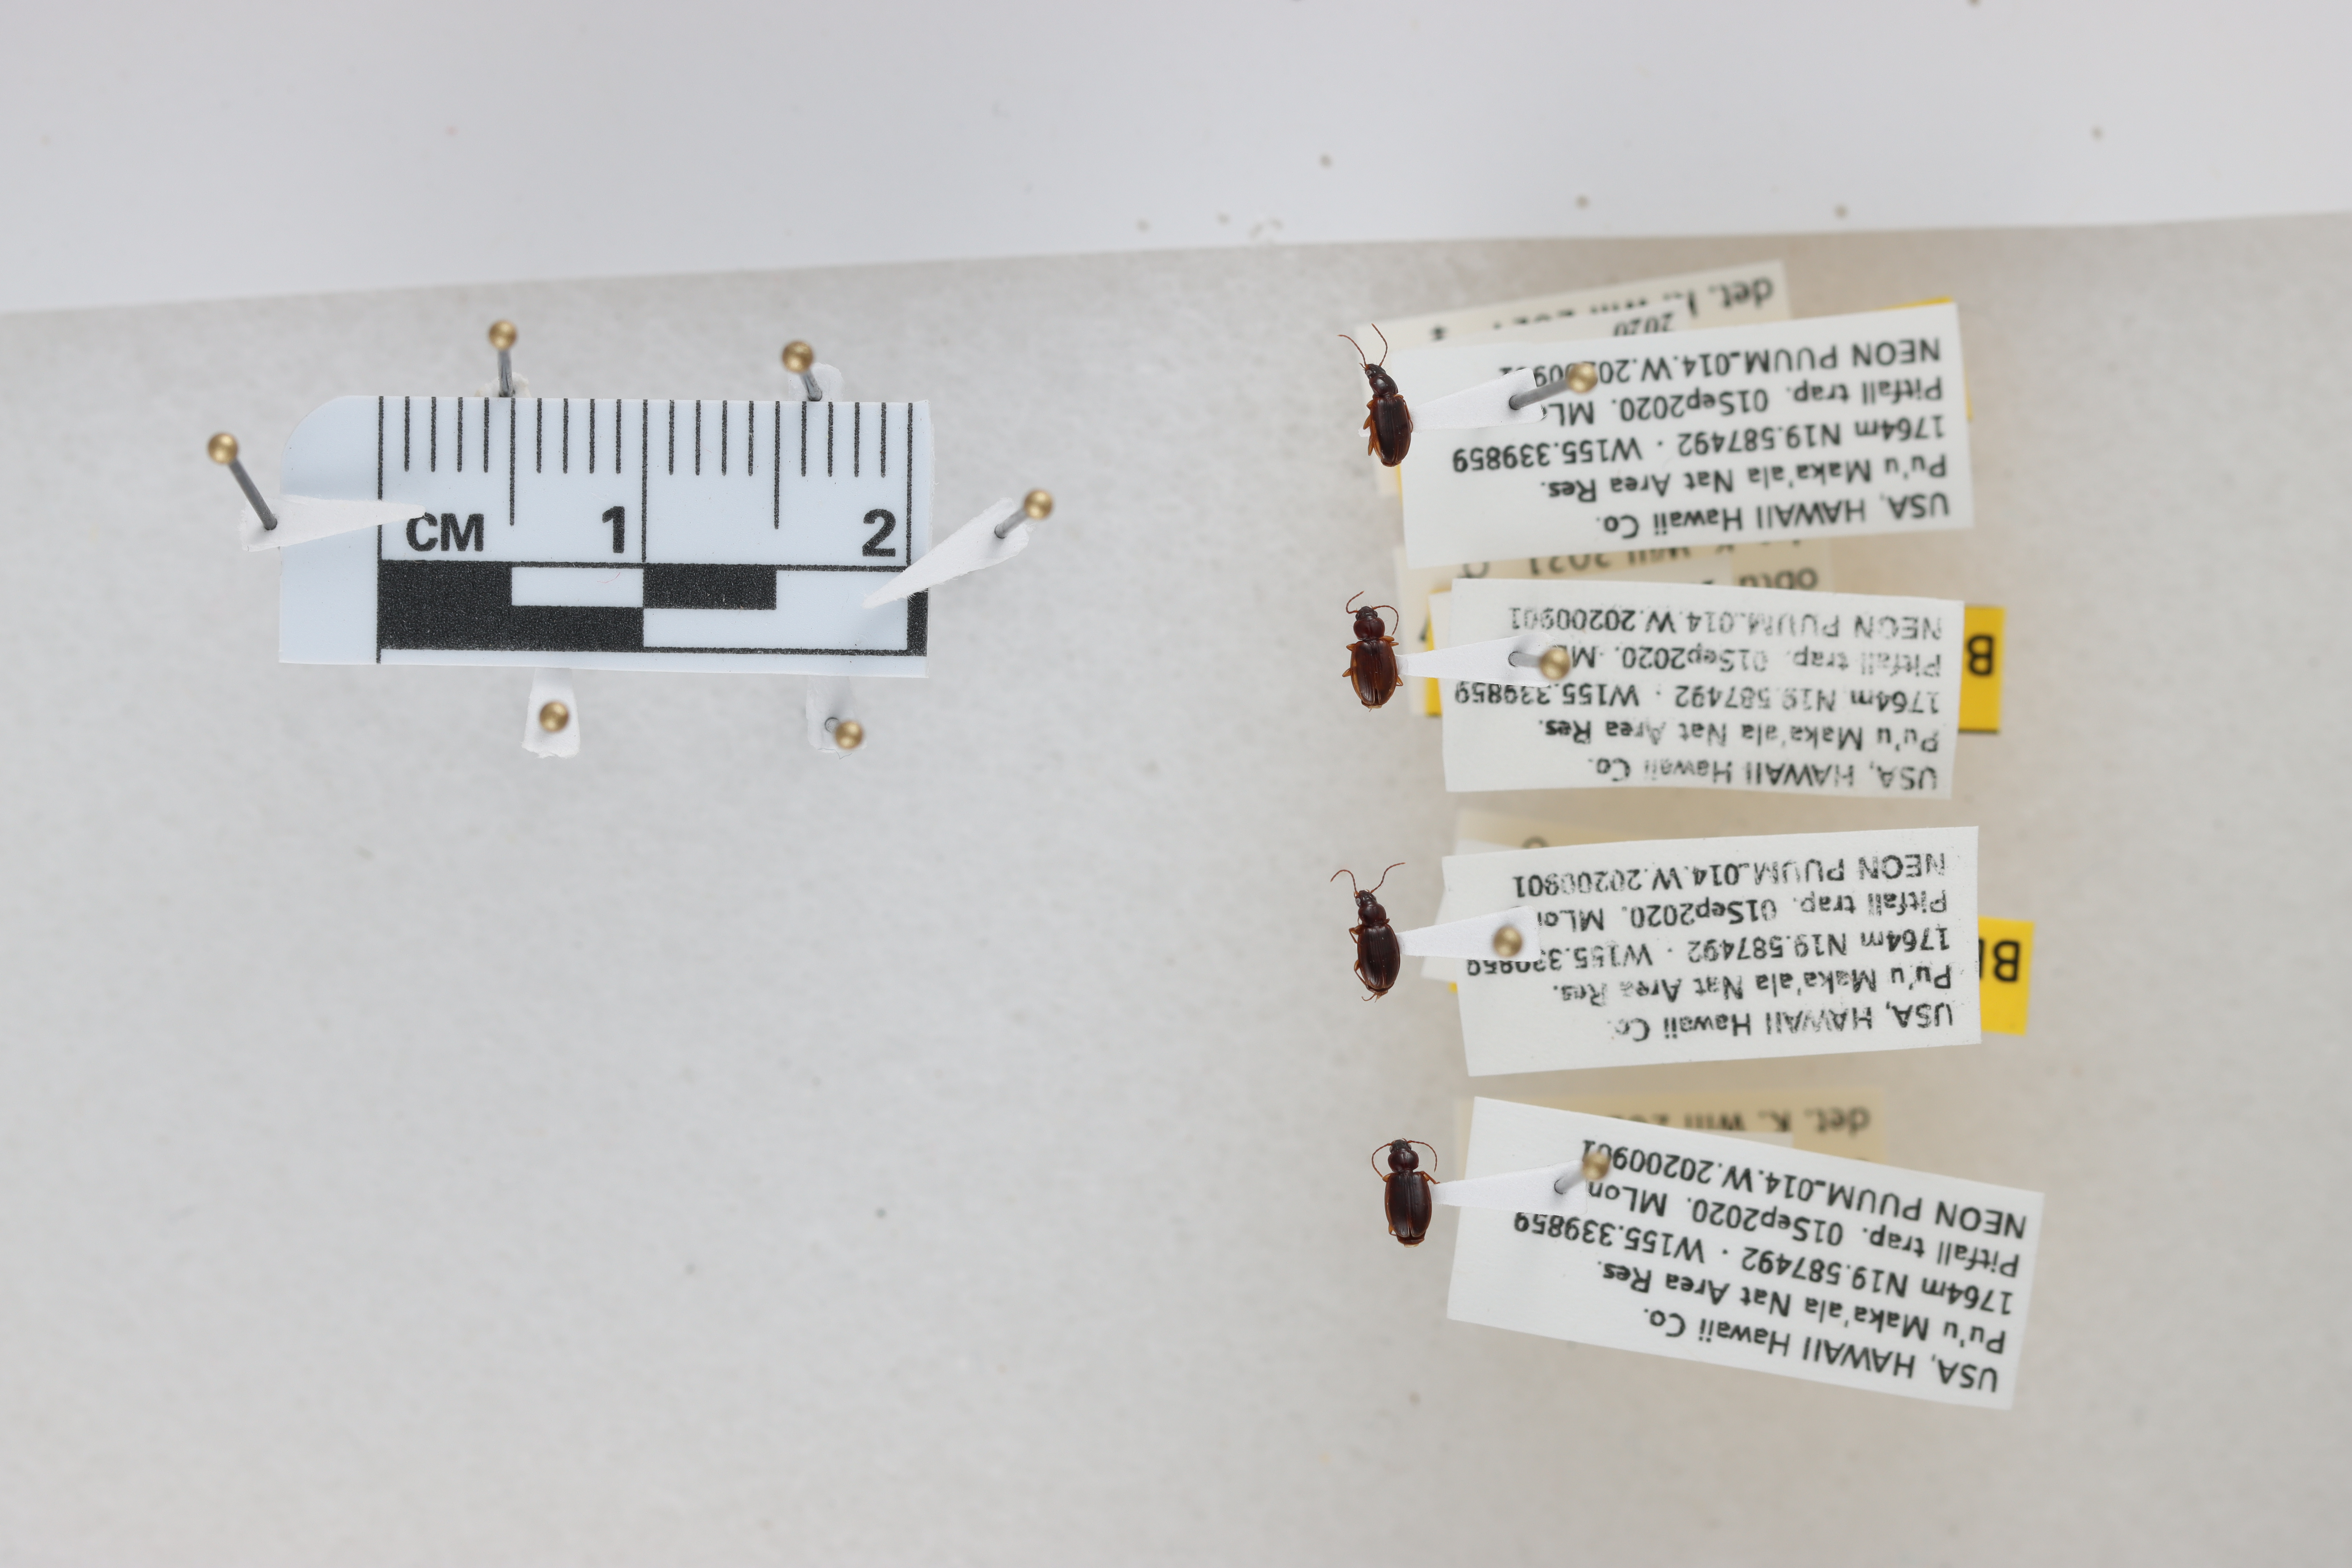
Beetle 1 — elytra length: 0.25 cm, elytra max width: 0.151 cm, basal pronotum width: 0.073 cm

Beetle 2 — elytra length: 0.242 cm, elytra max width: 0.174 cm, basal pronotum width: 0.091 cm

Beetle 3 — elytra length: 0.237 cm, elytra max width: 0.156 cm, basal pronotum width: 0.078 cm

Beetle 4 — elytra length: 0.245 cm, elytra max width: 0.175 cm, basal pronotum width: 0.092 cm